UBC War Memorial Gymnasium

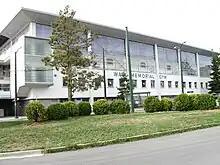
The War Memorial Gymnasium

War Memorial Gymnasium is a gymnasium on the University of British Columbia campus. It was officially dedicated on October 26, 1951, to the family members of service personnel who died in the two world wars. The Memorial walls have since been updated to reflect UBC's involvement with Canada's military. It is frequently referred to as 'The' 'Historic' War Memorial Gymnasium and hosts the annual UBC Remembrance Day Ceremony.